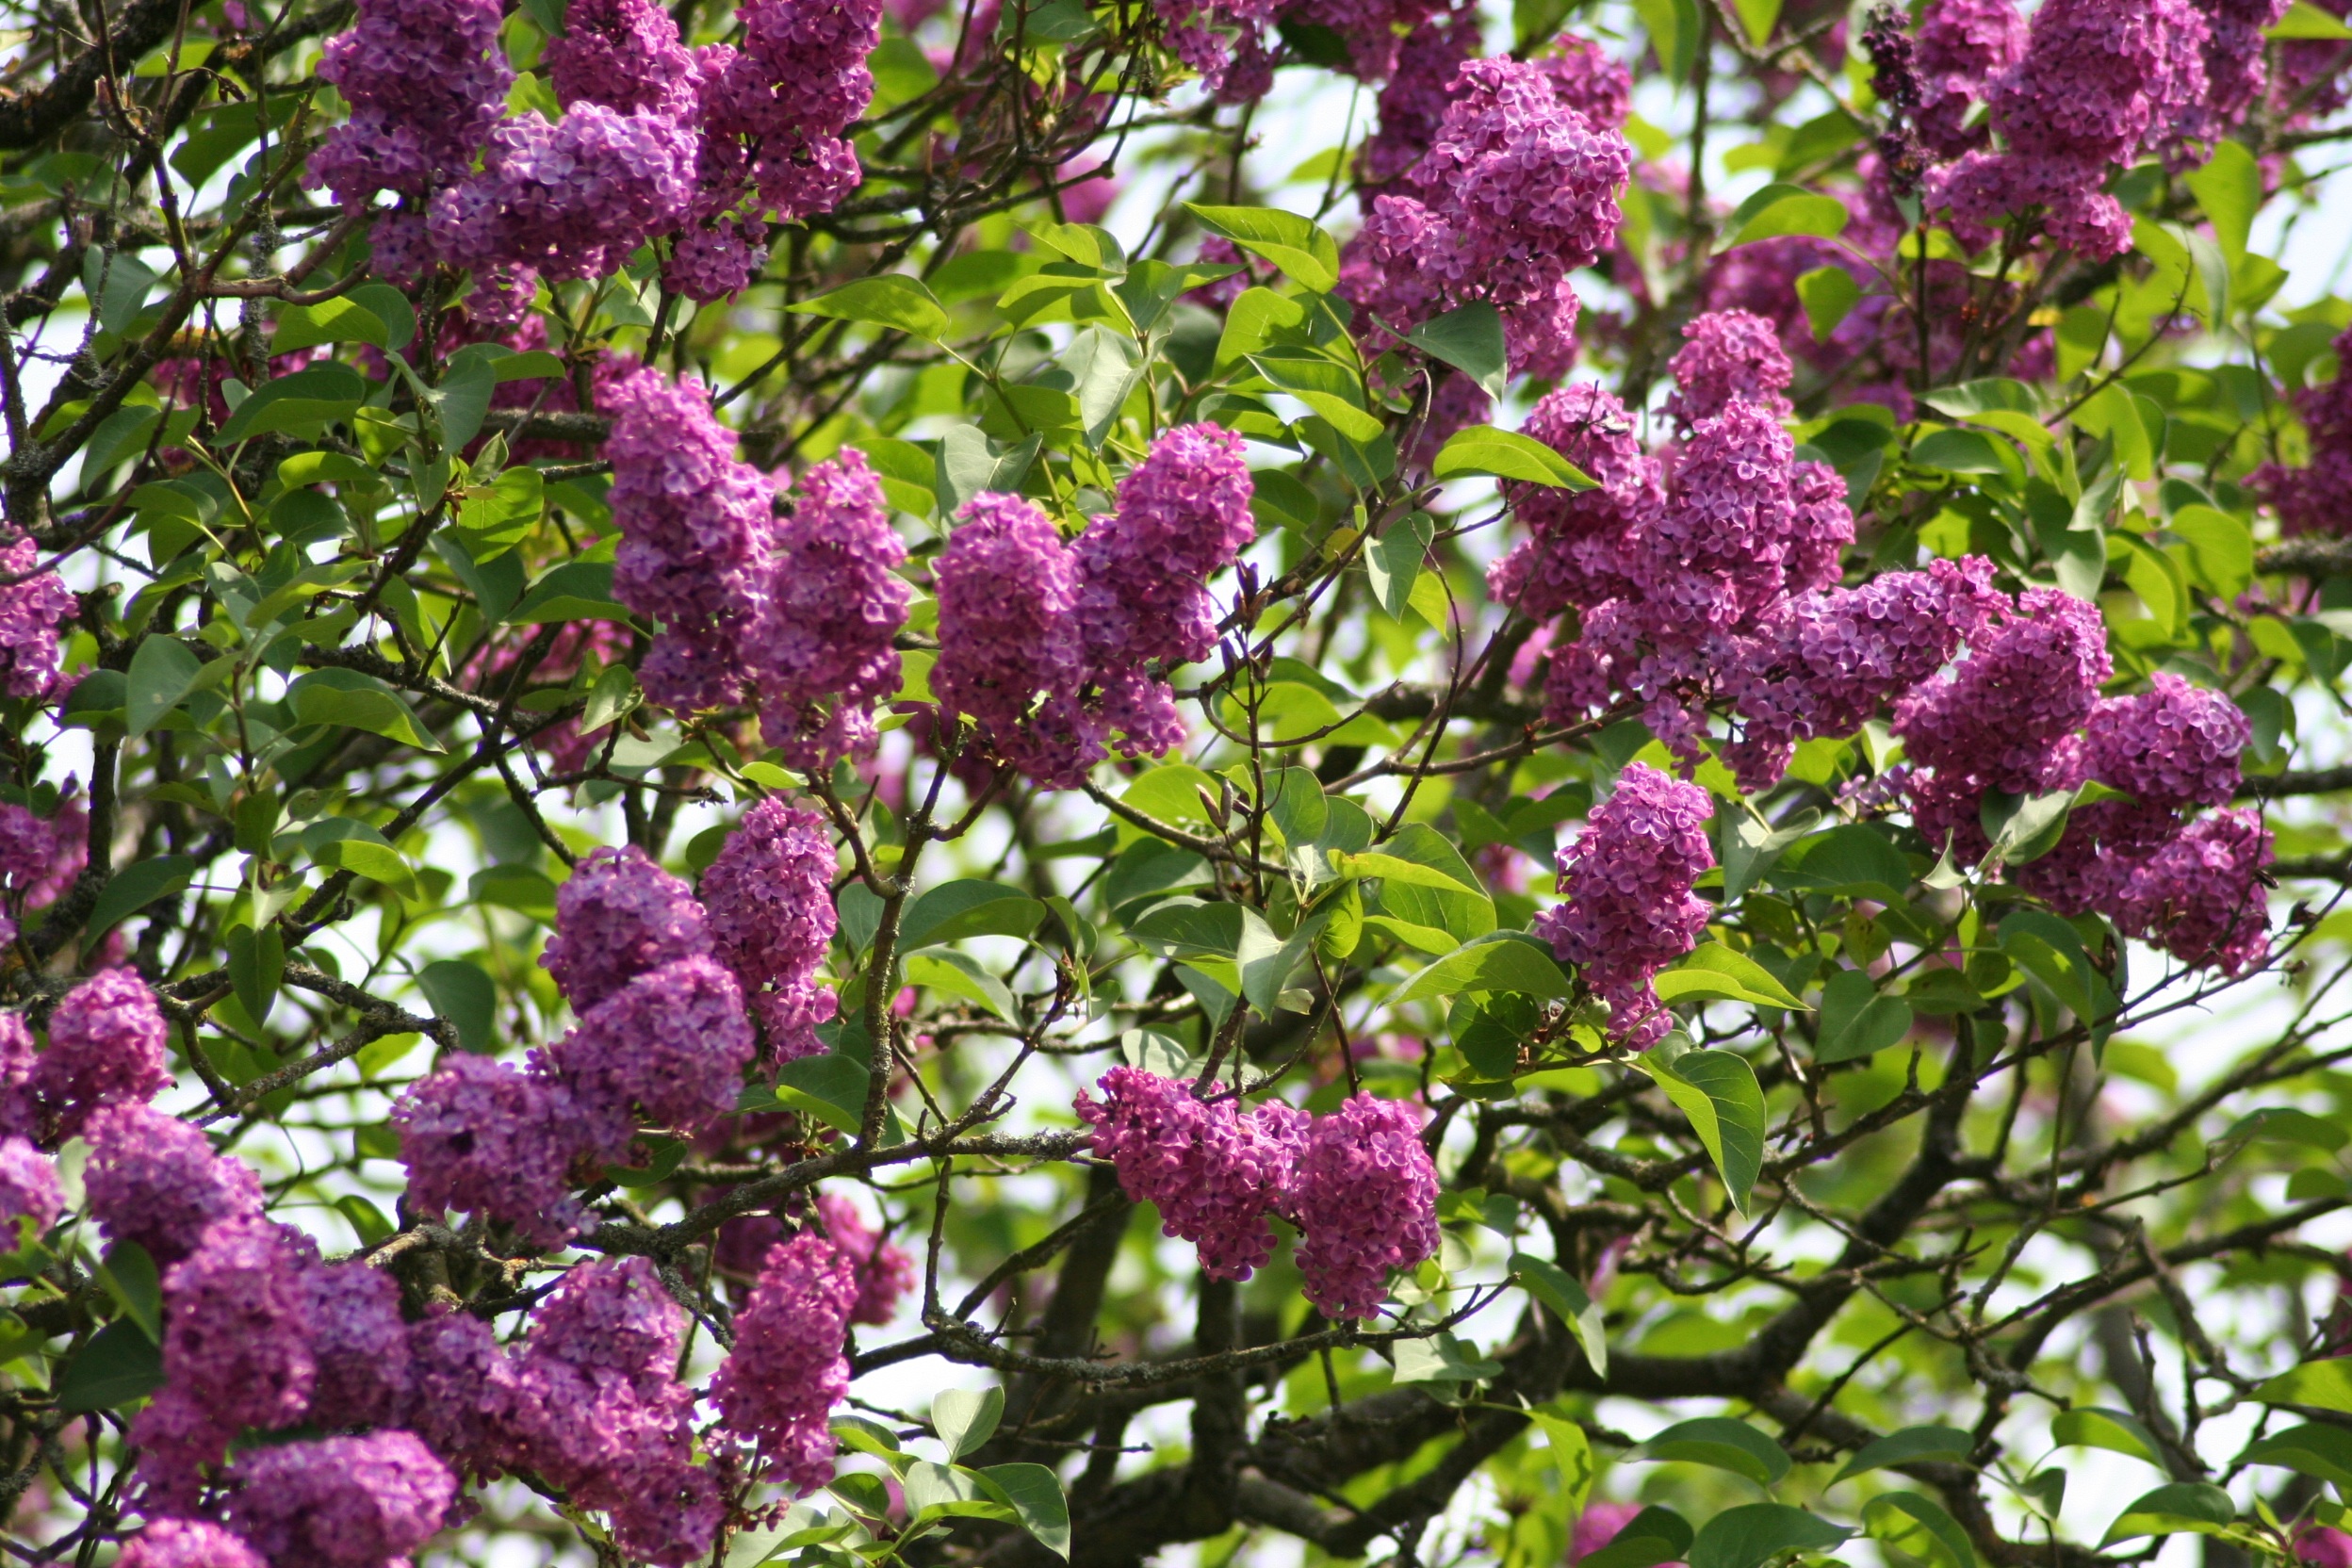
branch, blossom, plant, flower, purple, herb, botany, flowers, shrub, lilac, flowering plant, woody plant, land plant